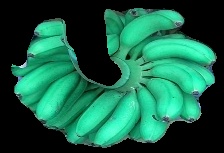
Variety: rasbale
Grade: grade1